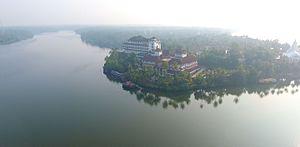
Cet article recense les zones humides d'Inde concernées par la convention de Ramsar.